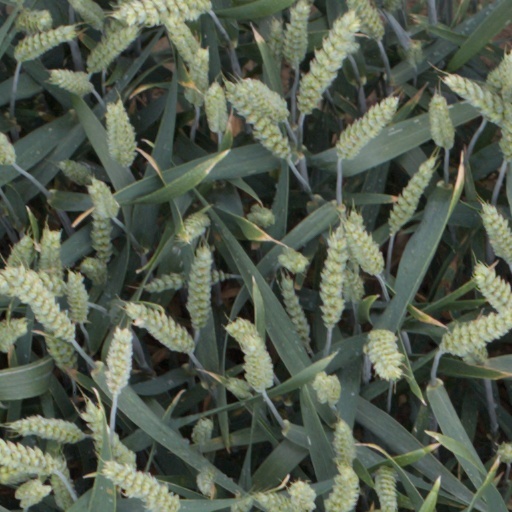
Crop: wheat